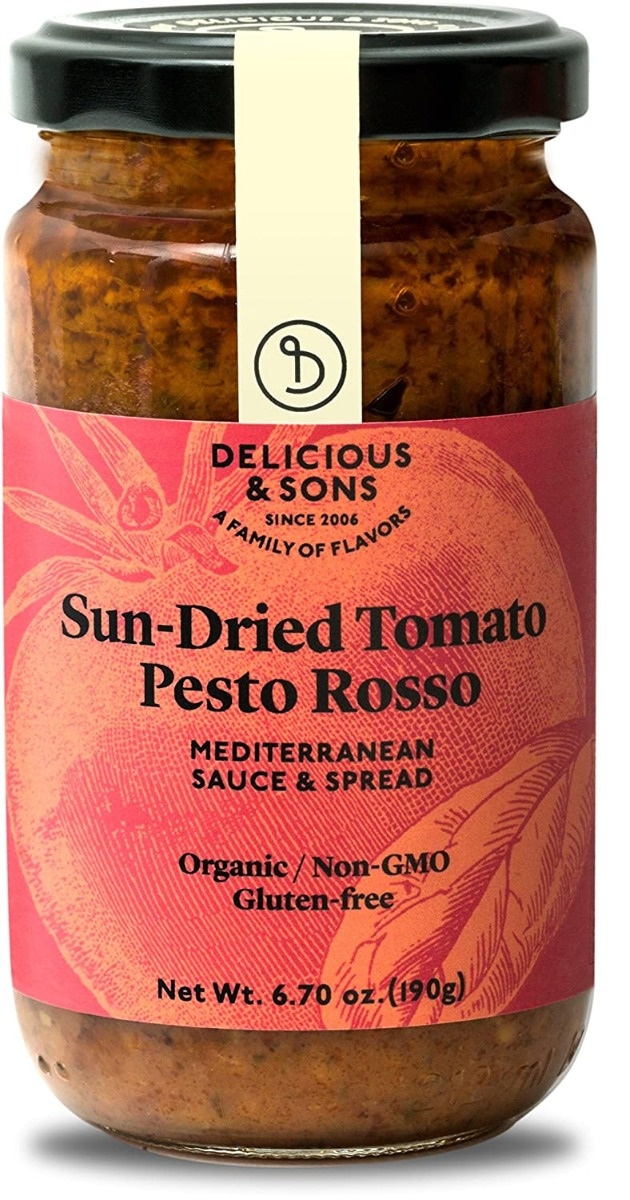
DELICIOUS & SONS: Pesto Sn Drd Tmto Rosso, 6.7 oz
This Sun-dried Tomato Pesto is a less known pesto sauce out of Italy, but as authentic and traditional as the green pesto. It surprises because it is full of flavor, intense and delightful to de palate thanks to its main ingredient: the fleshy sun-dried tomatoes. We use organic basil grown in Liguria, Italy, organic sun-dried tomatoes, and Parmigiano Reggiano cheese DOP to create the most authentic and flavorful Pesto Rosso in the market. Works perfectly with an infinite number of dishes such as pasta recipes, sandwiches, vegetables, salads, as a dip, and with vegan protein like tofu or seitan; but also with meats, chicken, and fish. And most simply, as a pesto spread enjoyed with a piece of crusty bread.
Brand: DELICIOUS & SONS
Category: Food, Beverages & Tobacco > Food Items > Condiments & Sauces > Pasta Sauce